Little Dog Island

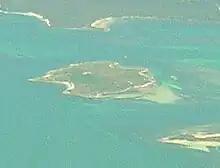
Little Dog Is from east

Little Dog Island is a square, flat granite island, with an area of 83 ha, in south-eastern Australia. It is part of Tasmania’s Great Dog Island Group, lying in eastern Bass Strait between Flinders and Cape Barren Islands in the Furneaux Group. It is a game reserve. It was previously grazed, a usage now ceased. The island is part of the Franklin Sound Islands Important Bird Area, identified as such by BirdLife International because it holds over 1% of the world populations of six bird species.